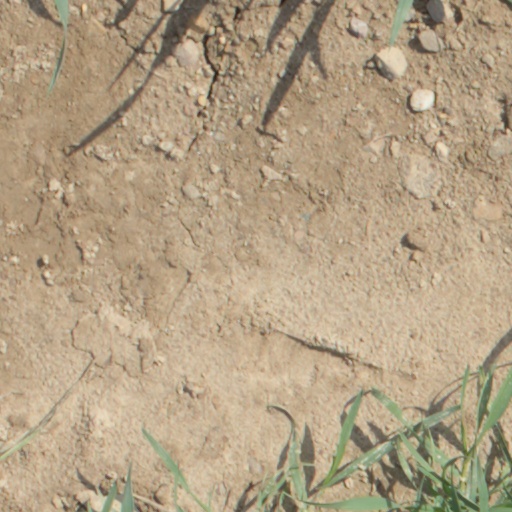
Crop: wheat